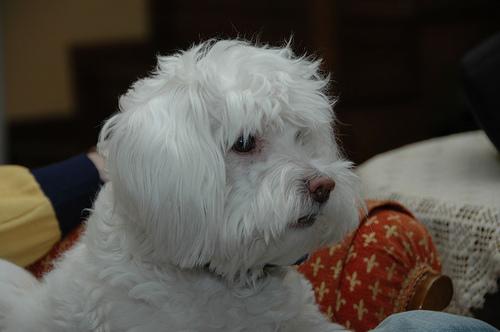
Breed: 249-n000101-Maltese_dog